Too Busy to Work (1939 film)

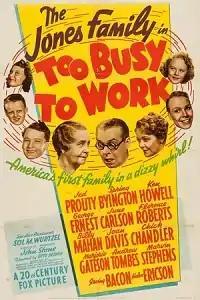
Film poster

Too Busy to Work is a 1939 American comedy film, directed by Otto Brower and starring Jed Prouty, Spring Byington, and Kenneth Howell. It was one of the Jones Family film series.